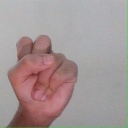
अक्षर: स